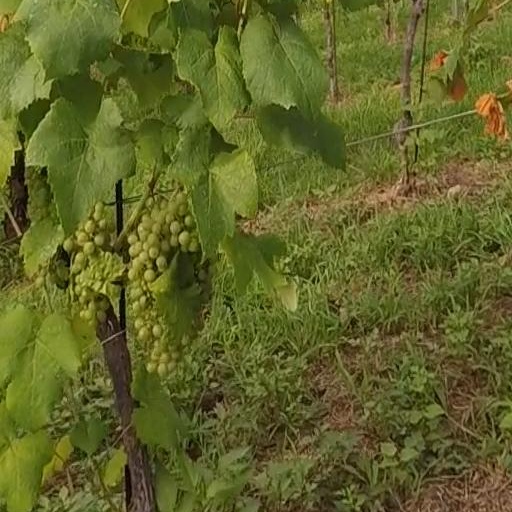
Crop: grape